She Killed in Ecstasy

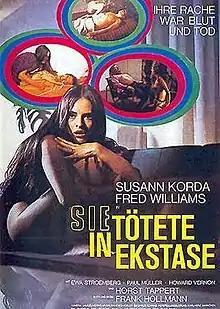

She Killed in Ecstasy is a 1971 West German-Spanish erotic thriller film directed by Jesús Franco. The film's plot borrows elements from previous Franco films "Miss Muerte" and "Venus in Furs". The film's productions staff includes many cast members and nearly the same crew as his previous film "Vampyros Lesbos".